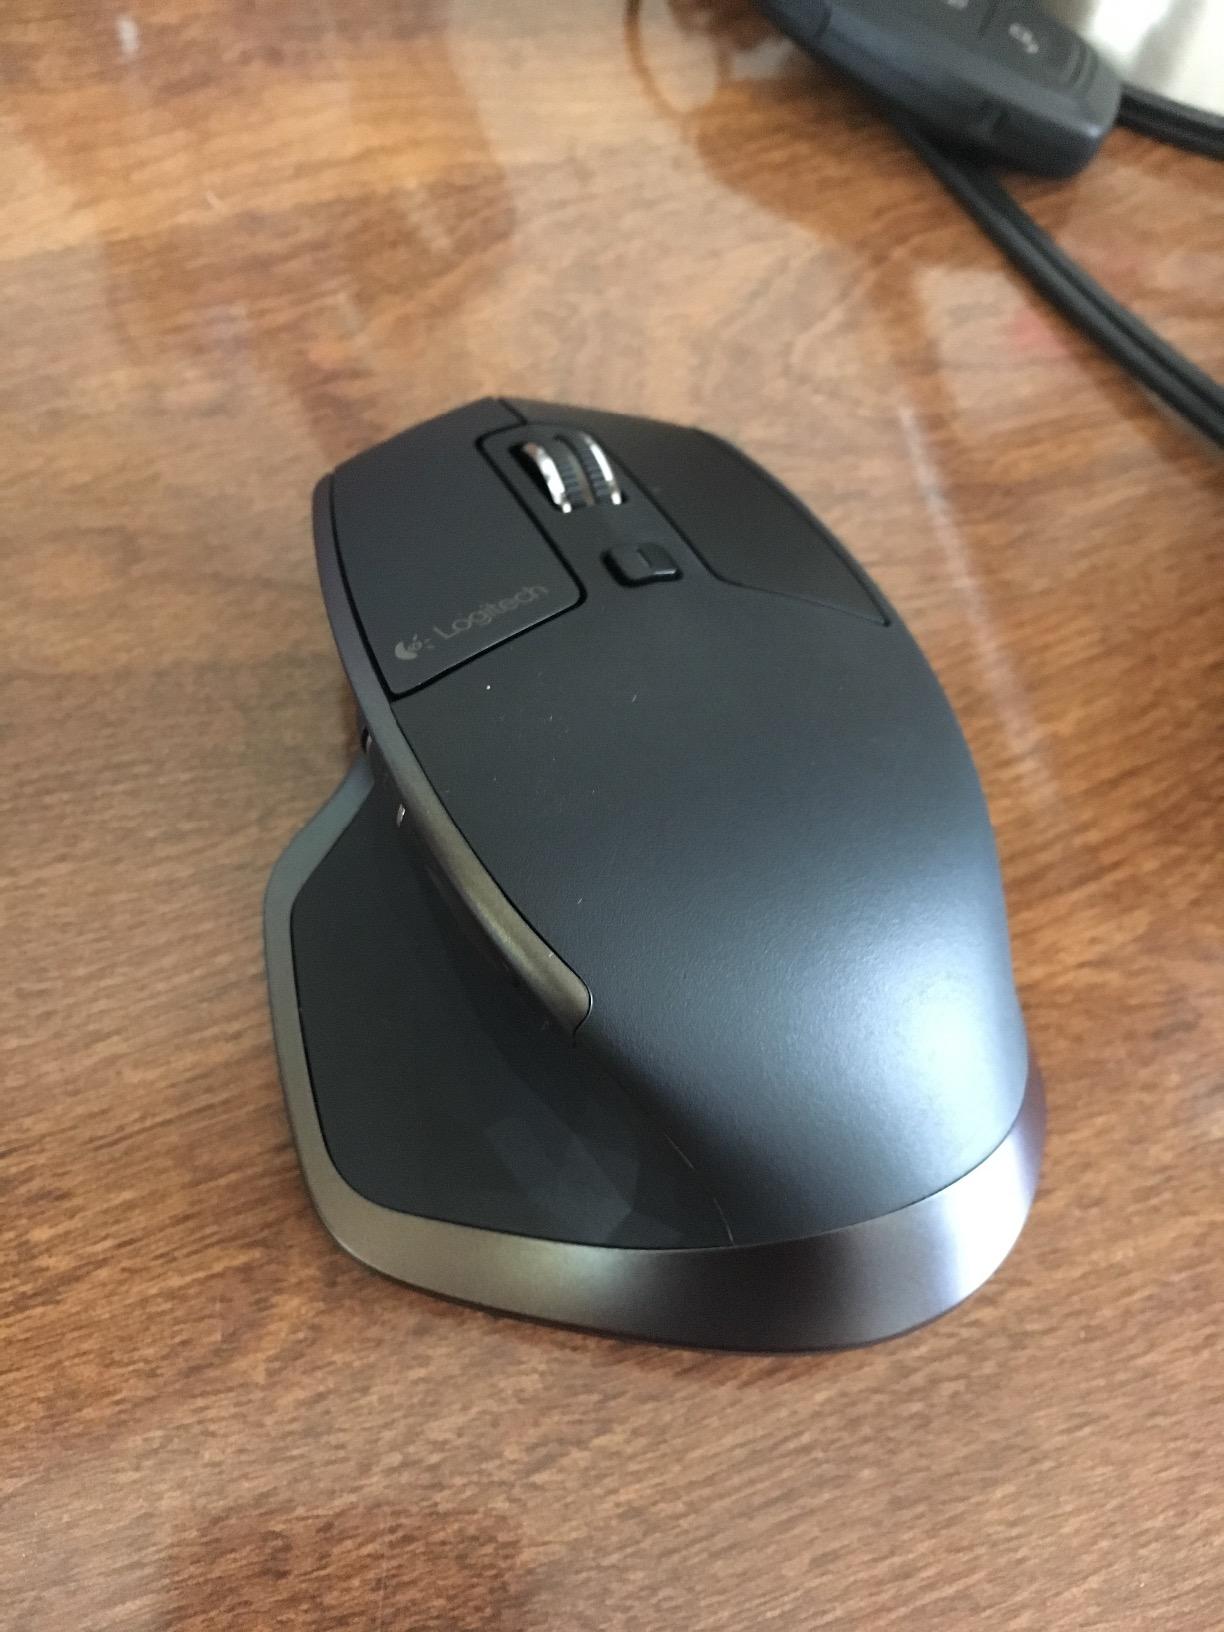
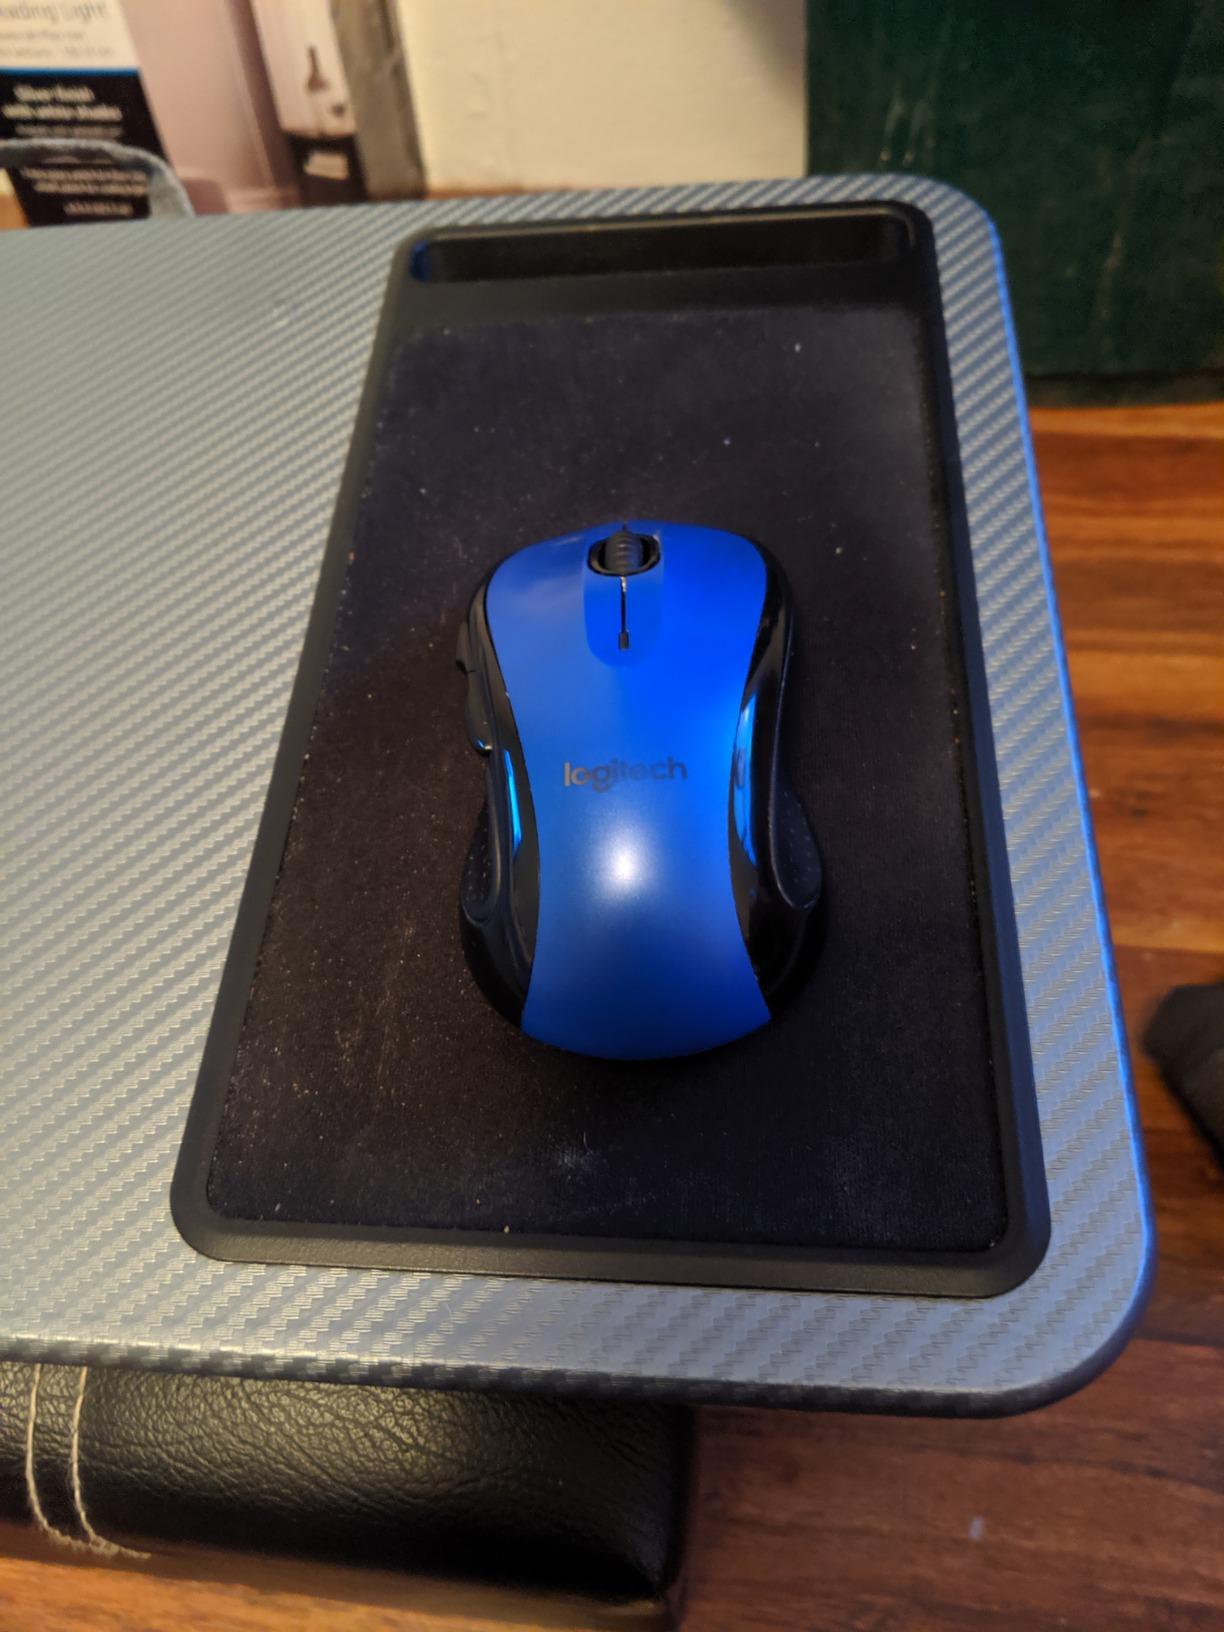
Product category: mouse
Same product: no